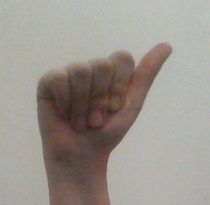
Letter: dhad